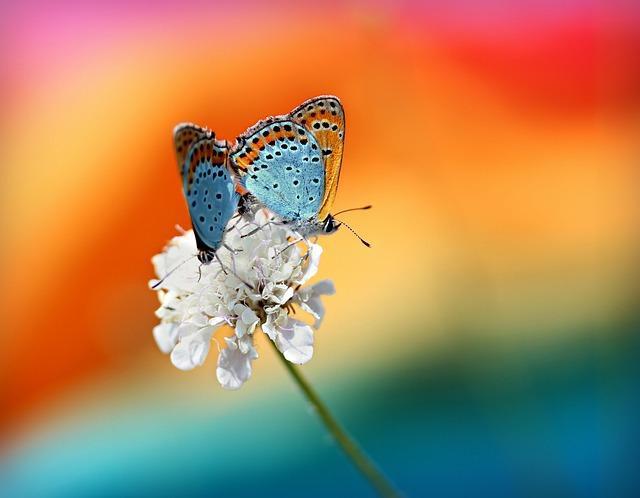
butterfly